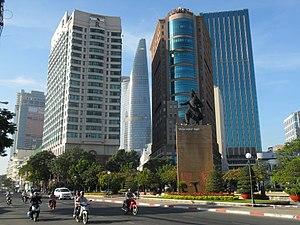
Hô-Chi-Minh-Ville /oʃiminvil/, nommée couramment et usuellement Saïgon /saj.gɔ̃/, qui fut le nom officiel jusqu'en 1975, ou antérieurement Prey Nokor quand elle appartenait à l'Empire khmer, est la plus grande ville du Viêt Nam et son poumon économique, devant la capitale Hanoï.